Plausible reasoning

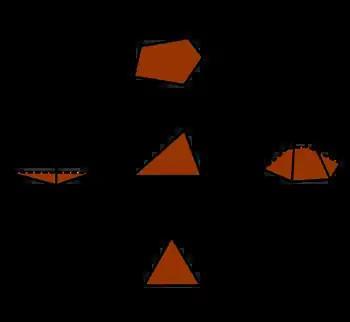
Some plausible reasoning methods due to George Polya

George Polya in his two volume book titled "Mathematics and Plausible Reasoning" presents plausible reasoning as a way of generating new mathematical conjectures. To Polya, “a mathematical proof is demonstrative reasoning but the inductive evidence of the physicist, the circumstantial evidence of the lawyer, the documentary evidence of the historian and the statistical evidence of the economist all belong to plausible reasoning”. Polya’s intention is to teach students the art of guessing new results in mathematics for which he marshals such notions as induction and analogy as possible sources for plausible reasoning. The first volume of the book is devoted to an extensive discussion of these ideas with several examples drawn from various field of mathematics.